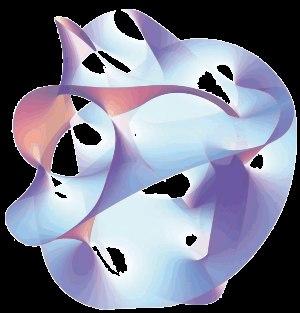
La théorie M est une théorie physique devant unifier les différentes versions de la théorie des supercordes. L'existence de cette théorie fut conjecturée par Edward Witten en 1995, lors d'un colloque sur la théorie des cordes à l'Université de Californie du Sud. Cette annonce engendra un tourbillon de nouvelles recherches, qu'on a appelé la seconde révolution des supercordes. Selon Witten le M de théorie M peut signifier magie, mystère ou membrane au choix, et le véritable sens ne s'imposera que quand la théorie sera formulée définitivement.